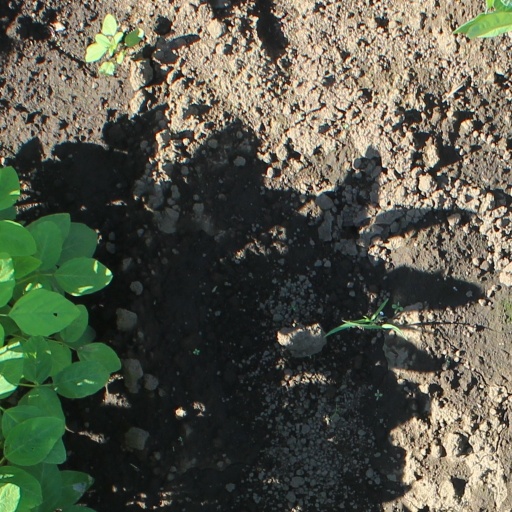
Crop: soybean